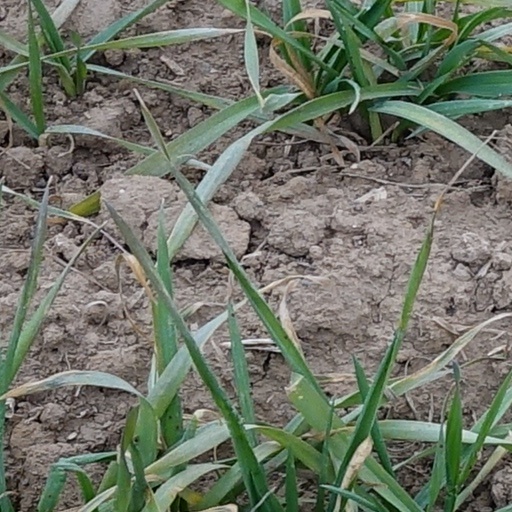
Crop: wheat